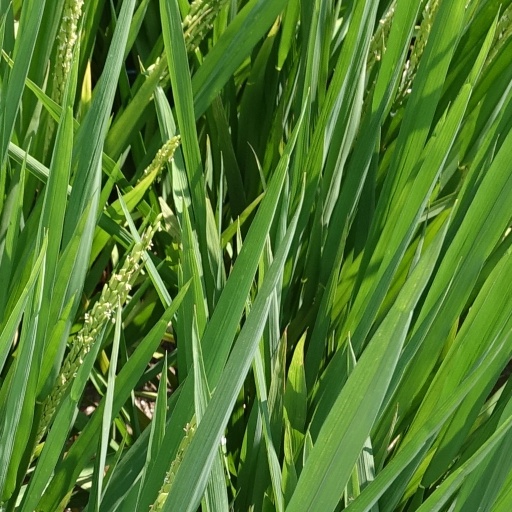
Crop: rice